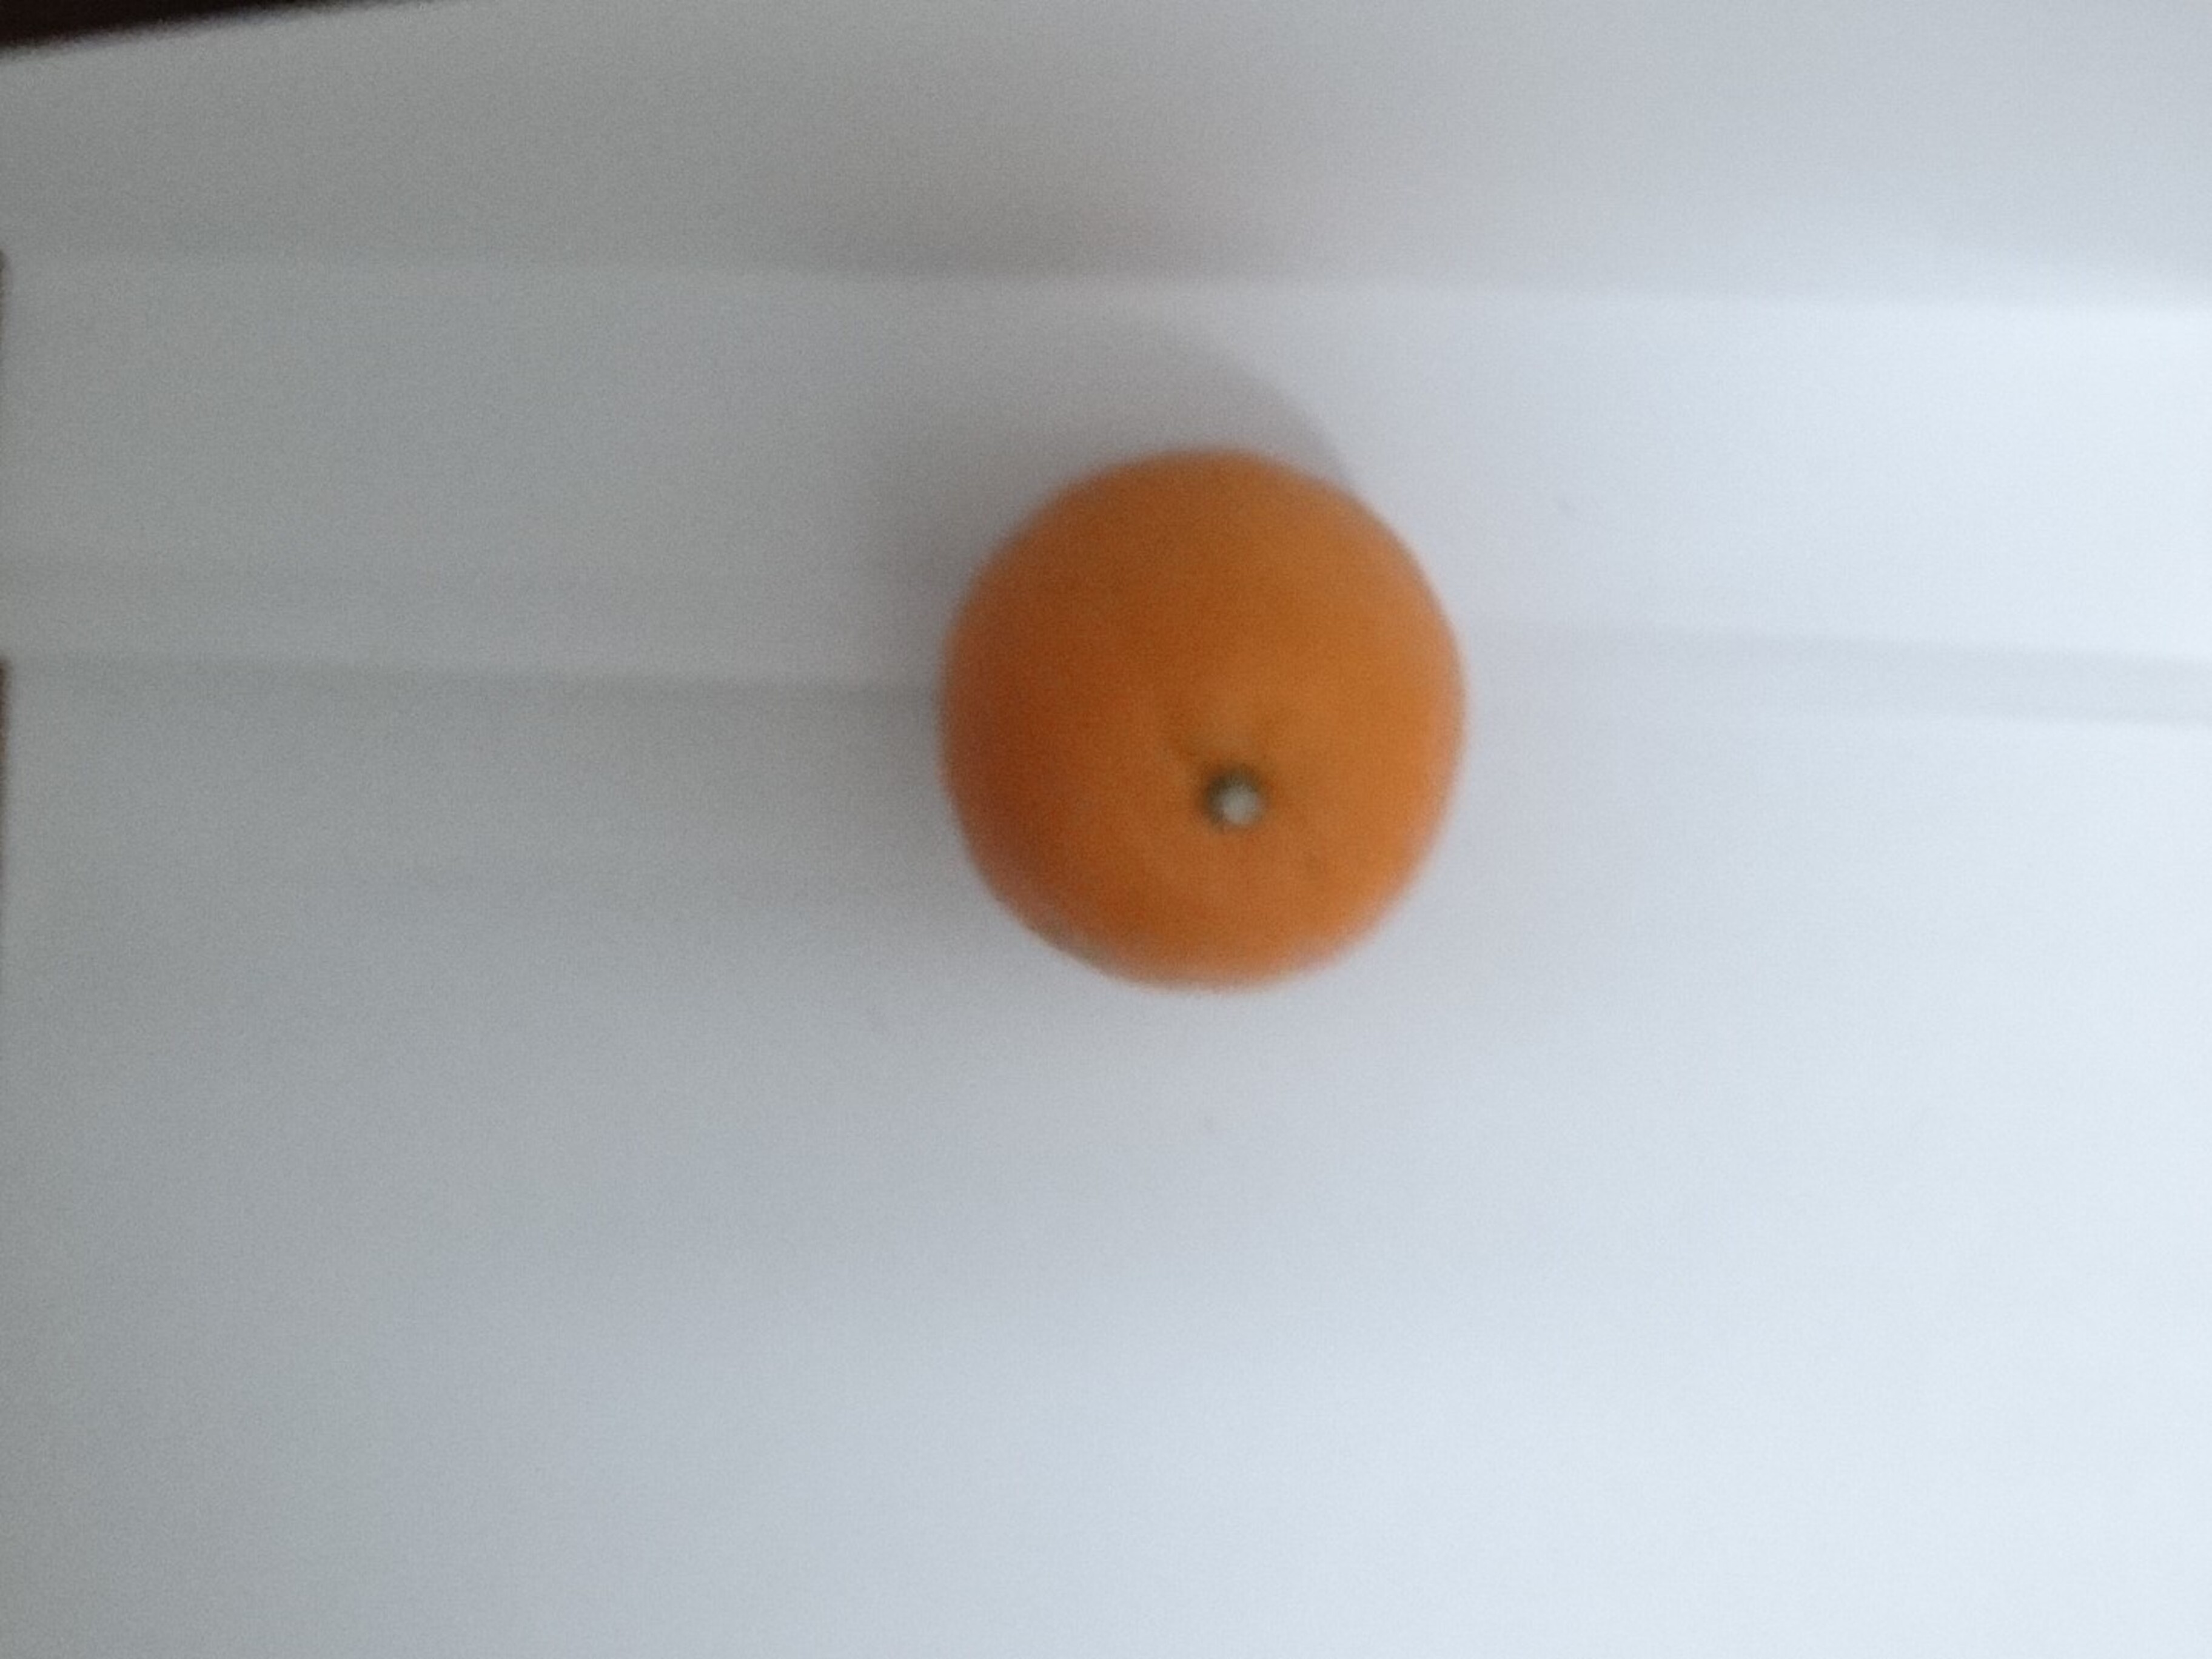
Citrus fruit variety: tankan